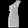
Label: Dress